Masurians

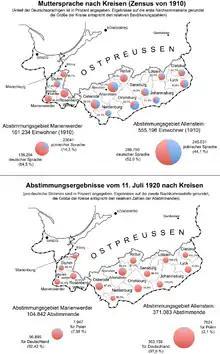
Language according to 1910 Prussian census and results of 1920 referendum in southern parts of East Prussia

The Masurians or Mazurs (Masurian: "Mazurÿ"), historically also known as Prussian Masurians (Polish: "Mazurzy pruscy"), are an ethnic group originating from the region of Masuria, within the Warmian-Masurian Voivodeship, Poland. They number around 5,000–15,000 people. In the 2011 Polish census, 1,376 individuals declared themselves to be Masurian as either a first or a secondary identification. Before World War II and its post-war expulsions, Masurians used to be a more numerous ethnic group found in the southern parts of East Prussia for centuries following the 16th century Protestant Reformation. Today, most Masurians live in what is now Germany and elsewhere.